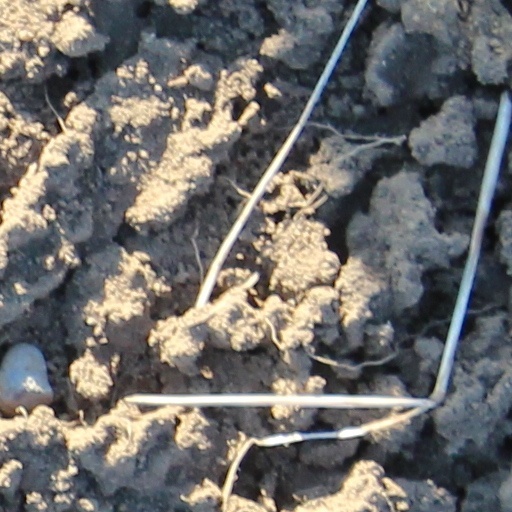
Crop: wheat